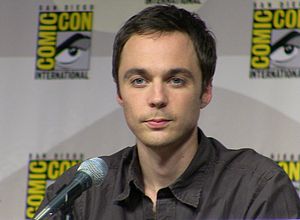
Jim Parsons
Parsons ved Comic Con i 2009
James Joseph Parsons er en amerikansk skuespiller, som har medvirket i en række film og tv serier. Han er bedst kendt for sin rolle som Sheldon Lee Cooper i den amerikanske tv serie The Big Bang Theory.